Cristiano Doni

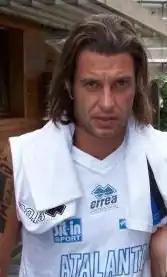
Doni in 2009

Cristiano Doni (born 1 April 1973) is an Italian former professional footballer who played as an attacking midfielder, on either flank or in the middle.